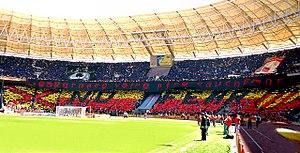
NO FEAR
Les Ultras forment une catégorie particulière des supporteurs assistant aux compétitions sportives, dont le but est de soutenir de manière fanatique son équipe de prédilection. Ce type de supporters est différent de celui des groupes Hooligans ou des Barra brava.